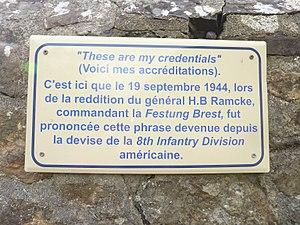
Plaque commémorative de la reddition du général Hermann-Bernhard Ramcke le 19 septembre 1944 (soute à munitions près du Fort des Capucins)
L'îlot des Capucins, avancée rocheuse de la pointe des Capucins, est un îlot rocheux situé dans l'océan Atlantique au pied de la falaise de la commune de Roscanvel, dans la Presqu'île de Crozon en France. Son nom vient d'un rocher à proximité de l'îlot, qui a la forme d'un moine en prière.
Hermann-Bernhard « Gerhard » Ramcke, né le 24 janvier 1889 et mort le 4 juillet 1968 est un général allemand de la Seconde Guerre mondiale. Il reçut la croix de chevalier de la croix de fer avec feuilles de chêne, glaives et brillants, alors une des plus hautes distinctions militaires allemandes.
La presqu'île de Roscanvel correspond à la branche nord de la croix formée par la presqu'île de Crozon et correspond au territoire de la commune de Roscanvel qui lui a donné son nom.